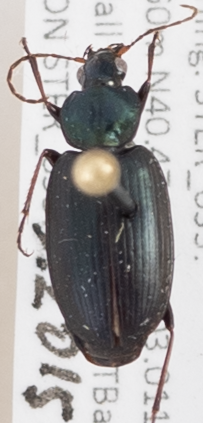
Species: Agonum placidum
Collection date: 2015-06-11
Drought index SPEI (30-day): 1.058
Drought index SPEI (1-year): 1.69
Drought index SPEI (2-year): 1.45